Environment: real
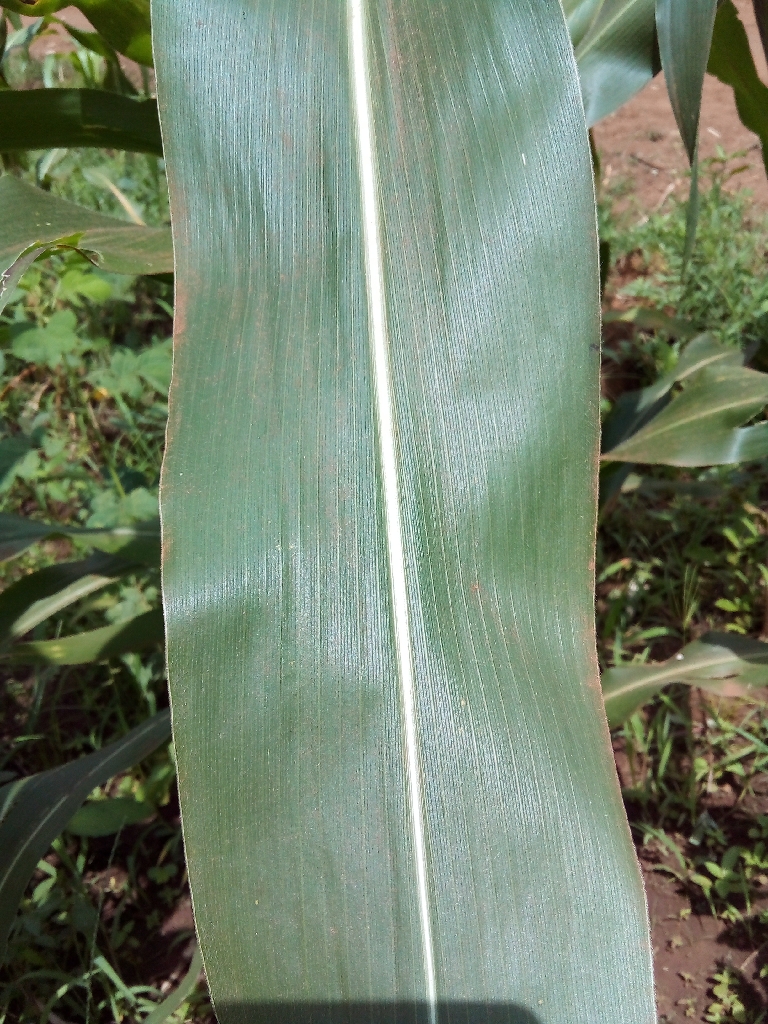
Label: healthy